Friedrich Carl Andreas

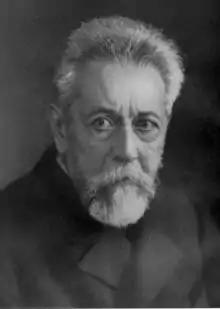
Friedrich Carl Andreas in the 1920s

Friedrich Carl Andreas (14 April 1846 in Batavia – 4 October 1930 in Göttingen) was an orientalist of German, Malay, and Armenian parentage (descendant of the Bagratuni royal family). He was the husband of psychoanalyst Lou Andreas-Salomé.